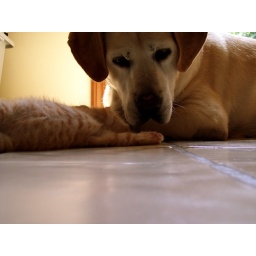
Cody watches over the little kitten as he lays on the kitchen floor. One of the last I took of my dog.